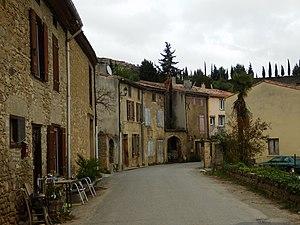
Castelreng est une commune française, située dans le département de l'Aude en région Occitanie.